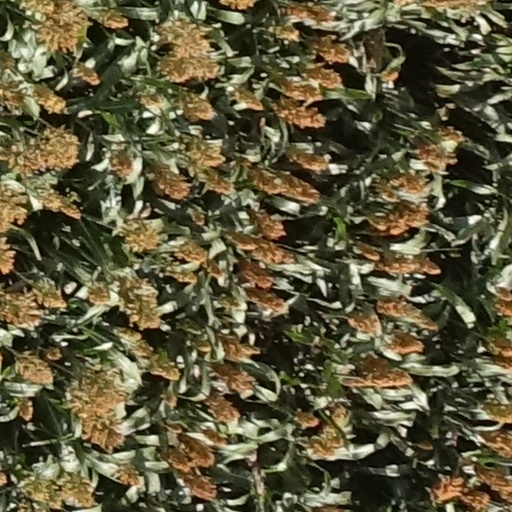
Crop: sorghum